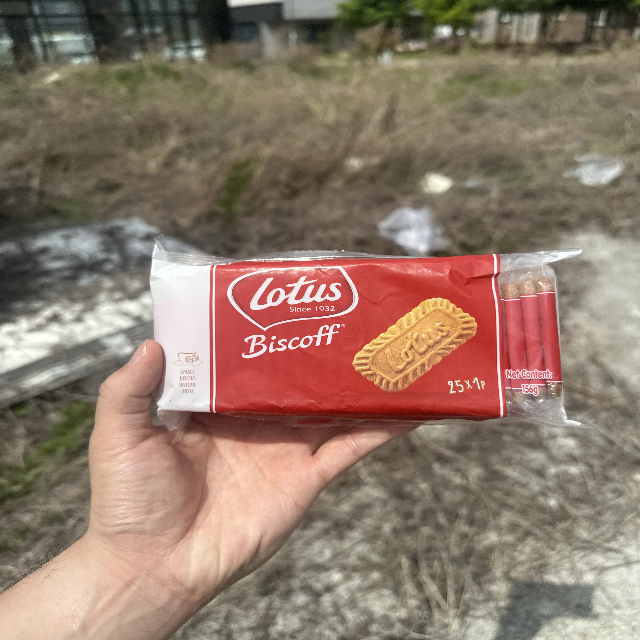
Label: plastics